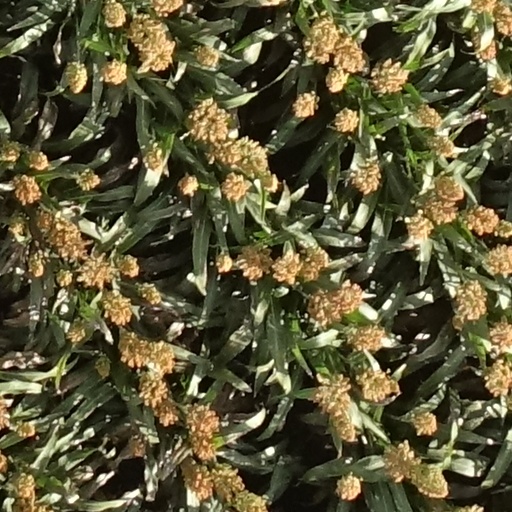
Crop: sorghum